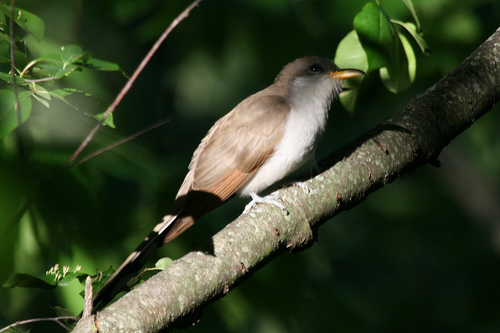
the bird has a white belly and a yellow beak with a brown body.
a small bird with a white throat, belly and breast, tan coverts, and a small pointed bill.
a bird that is white on its ventral side, and brown on its dorsal side has orange beak.
the bird has white throat, breast, and belly, orange beak, brown wings, and brown tail striped with black.
this bird has a white underbelly and is brown everywhere else, and the beak is moderately sized and yellow-orange.
this bird is brown and white and has a long, pointy beak.
the bird has a long bill that is yellow, brown back, and white belly.
the bird has a grey belly, brown back and small bill.
this bird has grayish-brown wings, nape and crown, a light gray throat, breast and belly and a yellow beak.
this bird has a brown crown, brown primaries, and a white belly.
Species: Black Billed Cuckoo